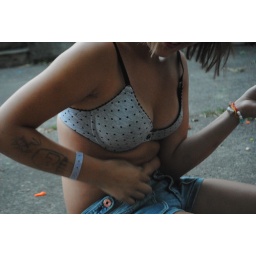
we were eating pizza and she was playing in the hose. silly girl.